Spin (magazine)

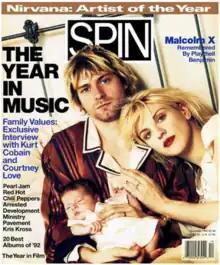
Kurt Cobain, Courtney Love, and their daughter Frances on "Spin", December 1992

"Spin" was established in 1985 by Bob Guccione, Jr. In August 1987, the publisher announced it would stop publishing "Spin", but Guccione Jr. retained control of the magazine and partnered with former MTV president David H. Horowitz to quickly revive the magazine. During this time, it was published by Camouflage Publishing with Guccione Jr. serving as president and chief executive and Horowitz as investor and chairman.